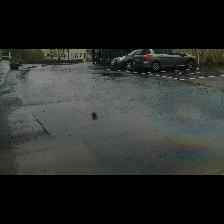
Label: NonHuman